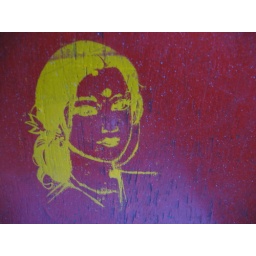
This logo was painted on the seat of a bus I rode in Bangalore. I meant women only.